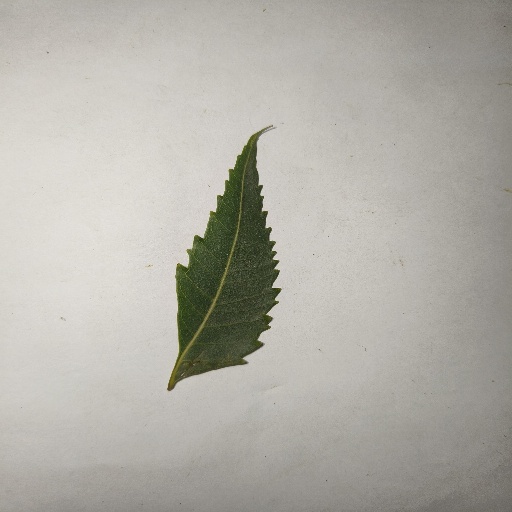
Species: Neem
Leaf condition: Healthy Leaf